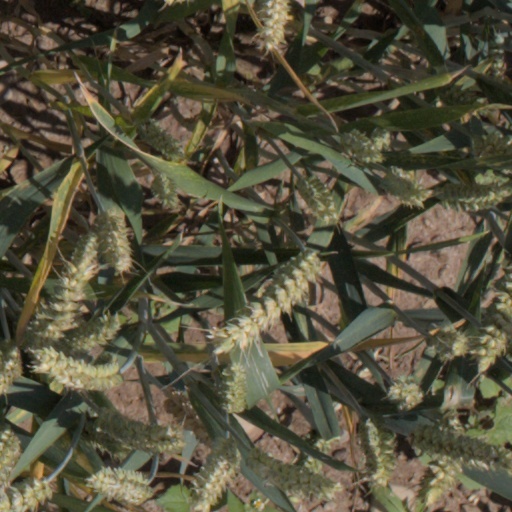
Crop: wheat